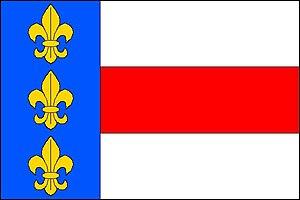
Trnávka est une commune du district de Nový Jičín, dans la région de Moravie-Silésie, en République tchèque. Sa population s'élevait à 740 habitants en 2017.